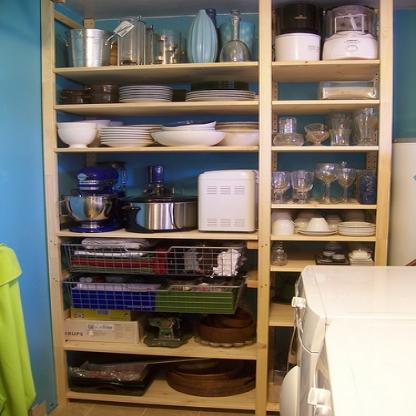
Scene: Indoor